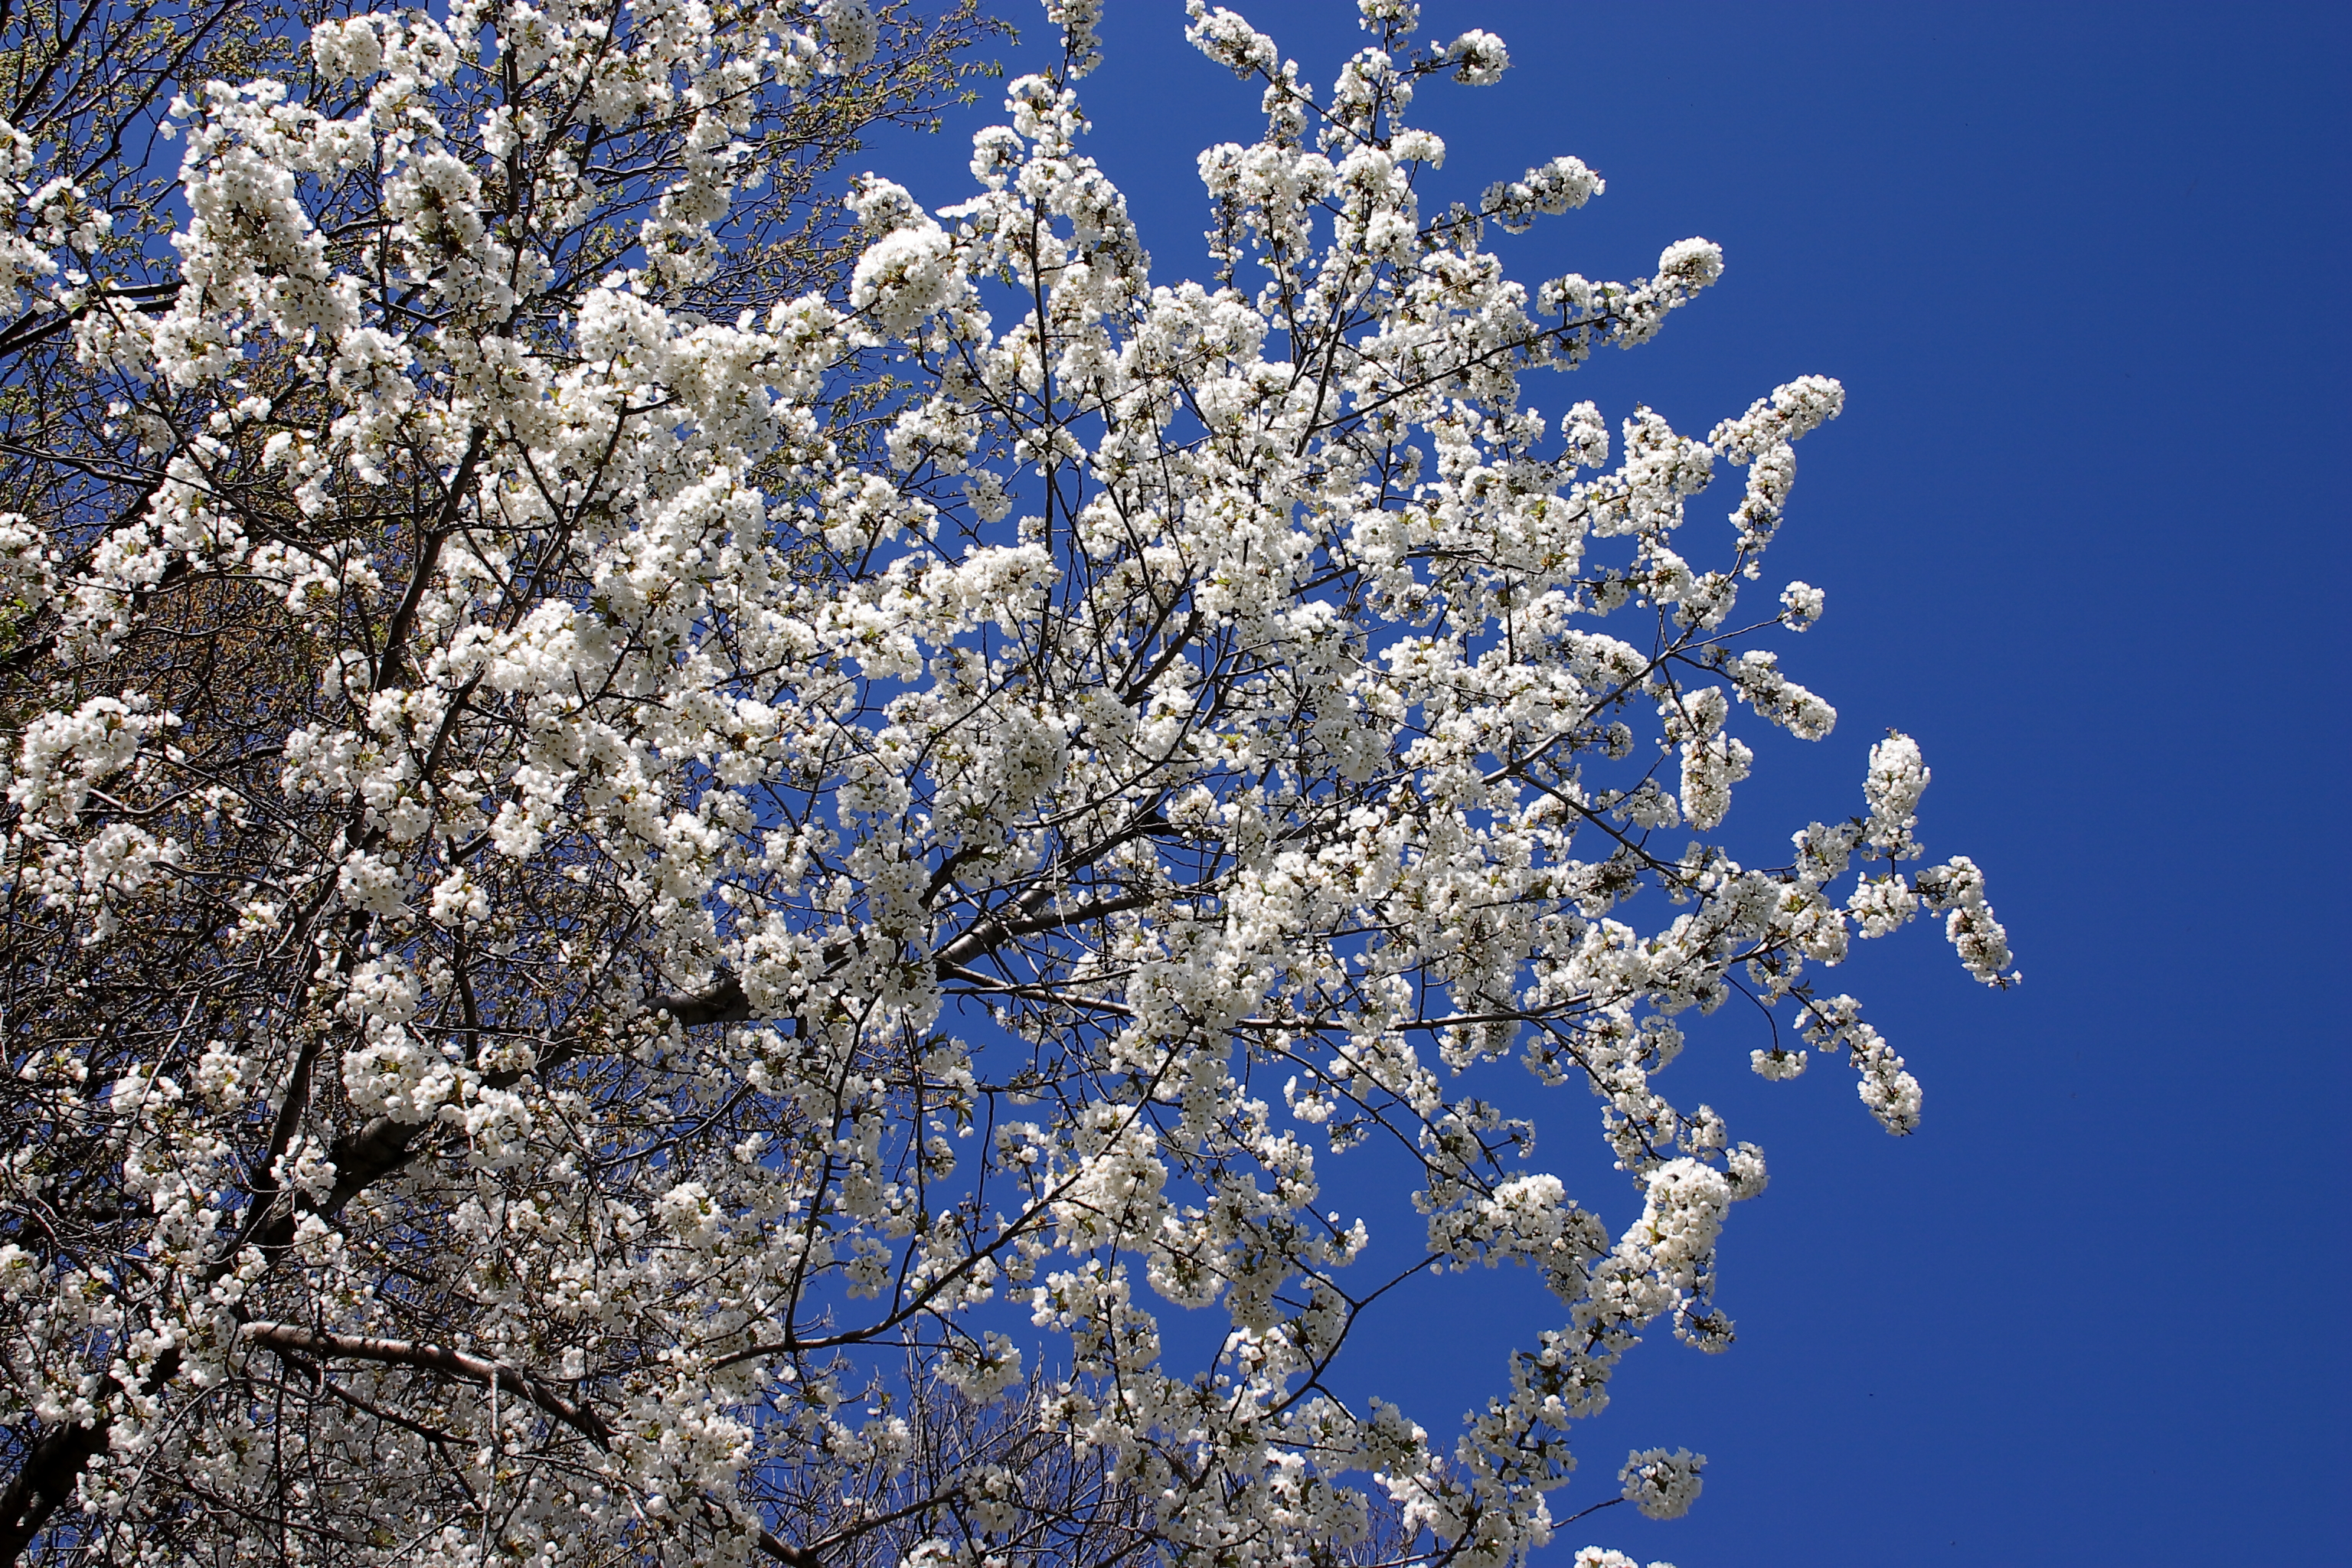
bud, plant, blossom, red, nature, flower, thorn, tree, young, growth, march, spring, branch, sky, twig, flowering plant, petal, shrub, electric blue, prunus, subshrub, natural landscape, Pedicel